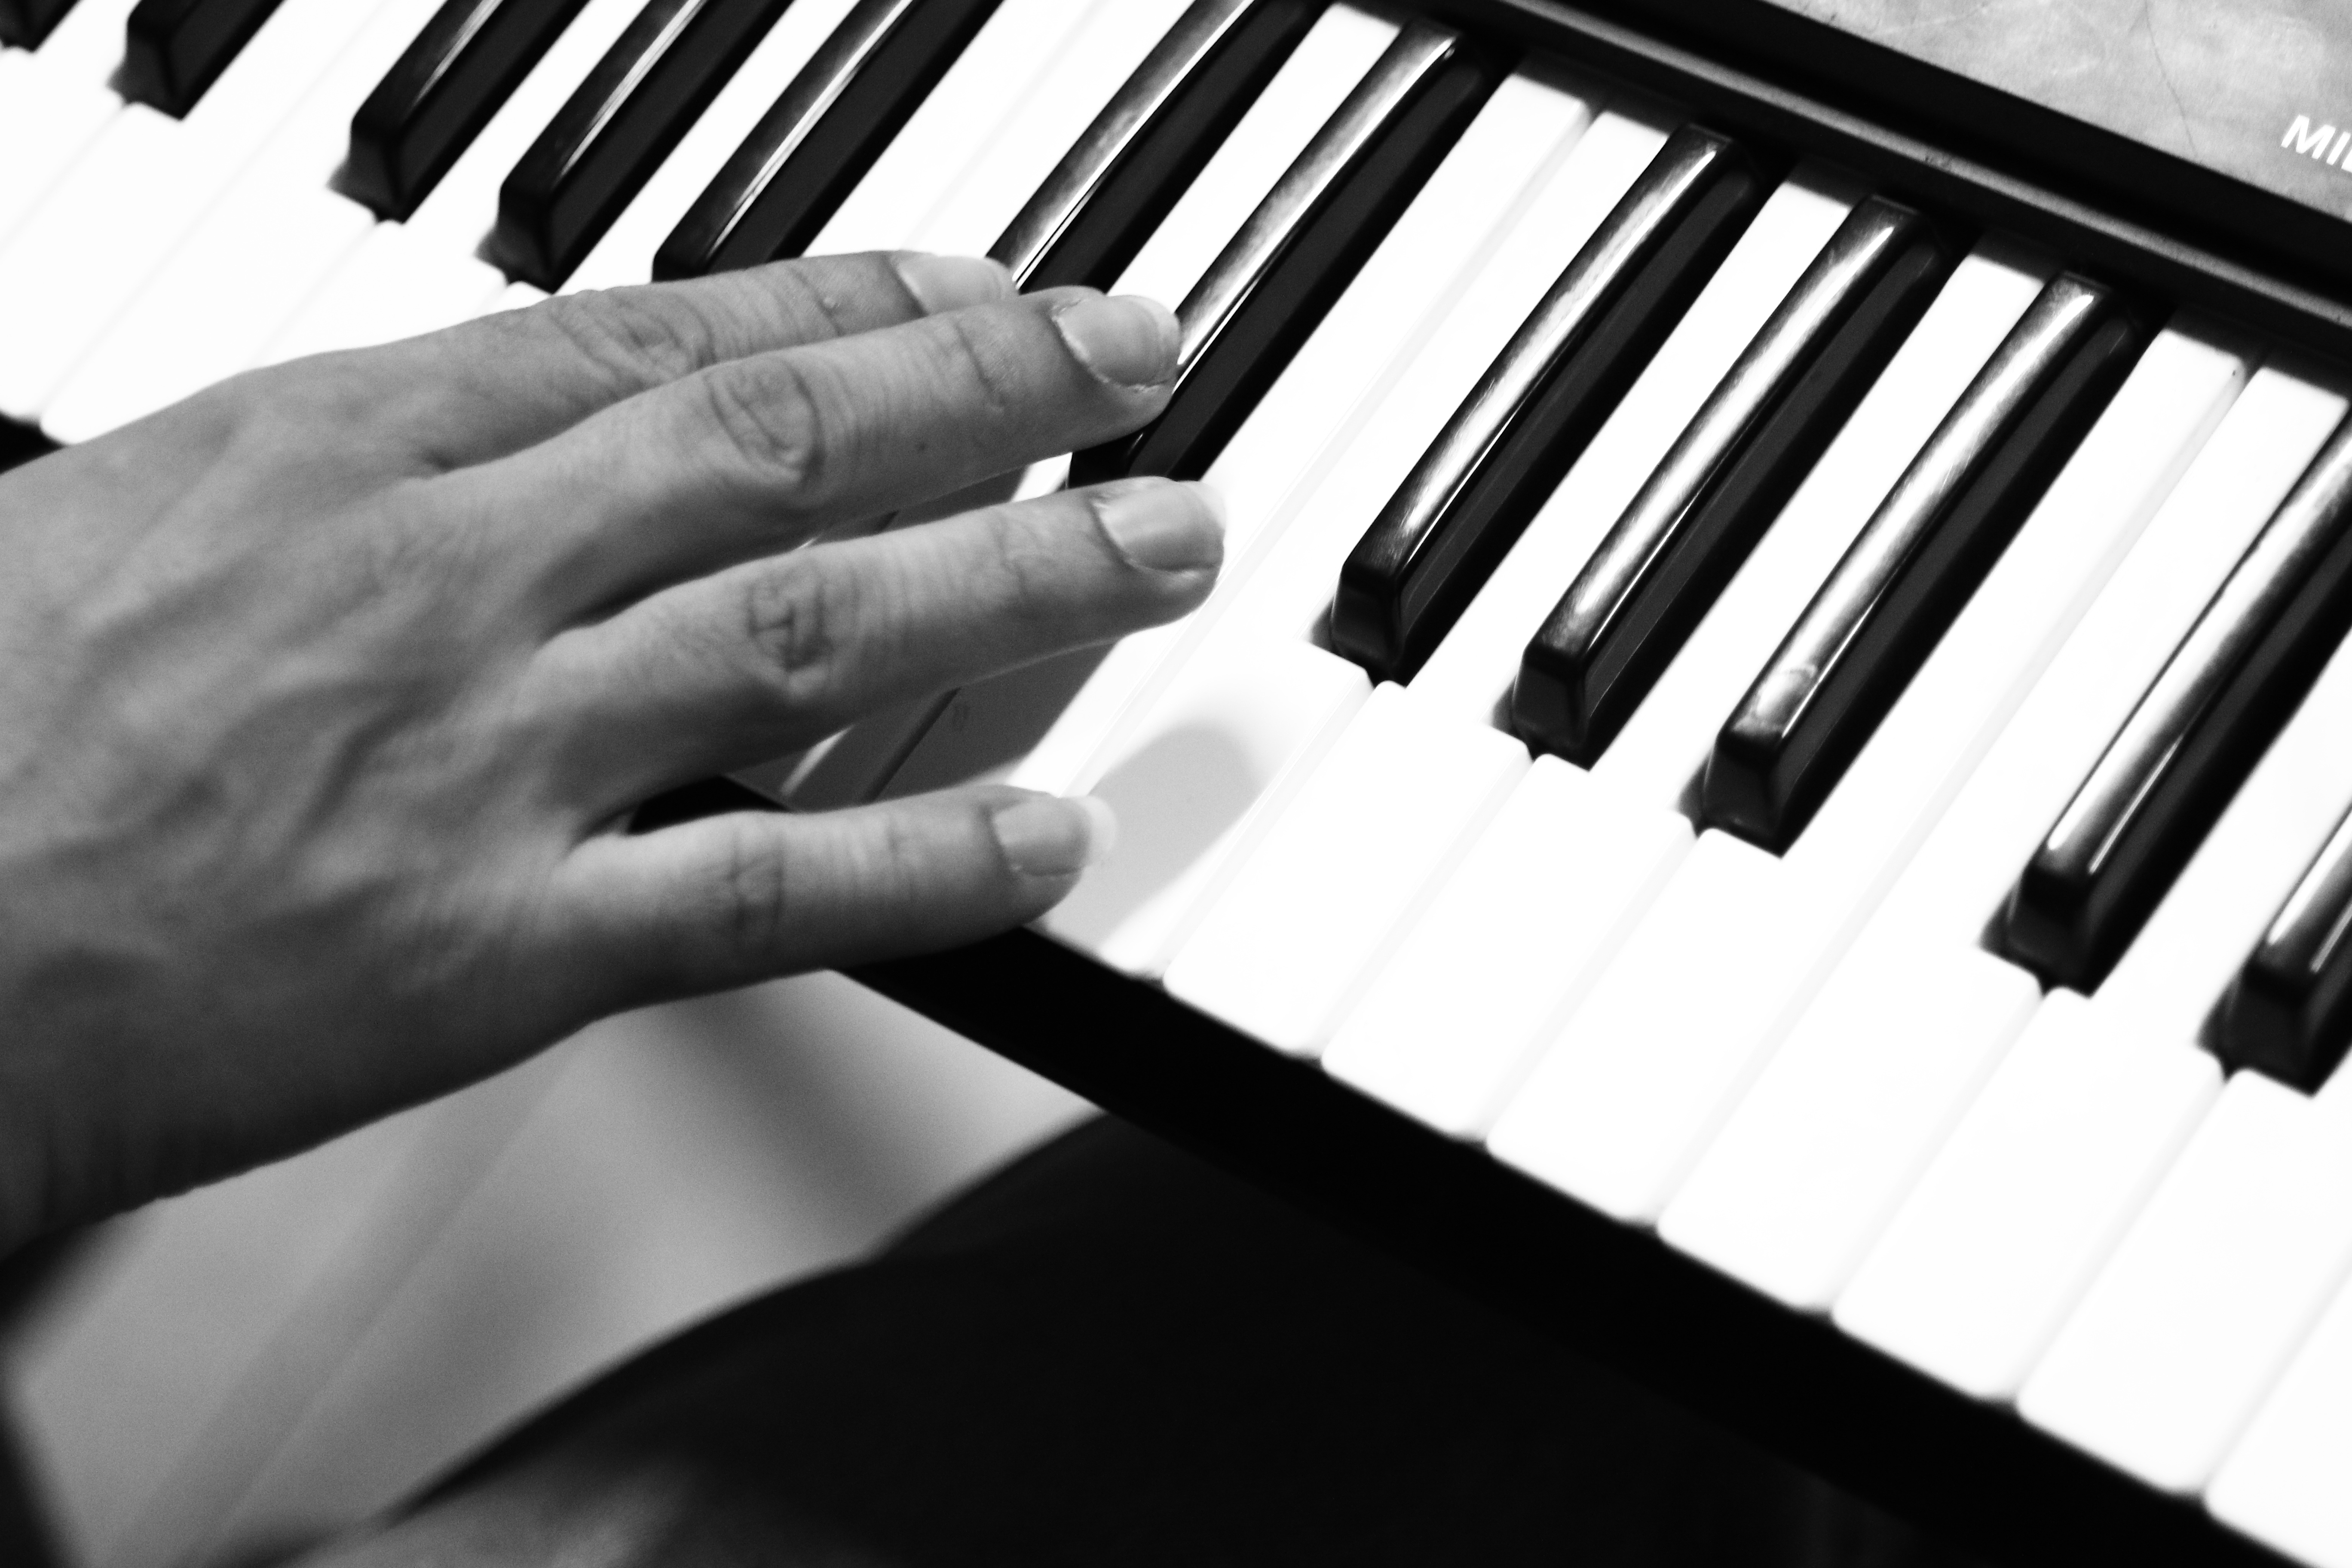
hand, music, black and white, keyboard, technology, touch, piano, monochrome, musical instrument, pianist, monochrome photography, string instrument, digital piano, electronic device, musical keyboard, computer component, electronic instrument, electric piano, electronic keyboard, jazz pianist